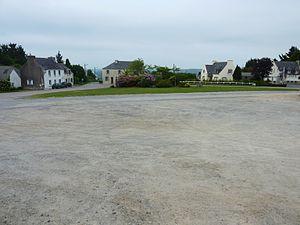
Commana La place du champ de foire vue depuis l'église
Commana [kɔmana] est une commune française du département du Finistère, en région Bretagne. Elle fait partie du parc naturel régional d'Armorique et depuis 1989, la commune a obtenu le label « Communes du patrimoine rural de Bretagne » pour la richesse de son patrimoine architectural et paysager. Elle est située sur le versant nord des monts d'Arrée.